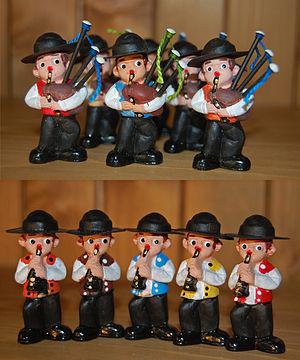
Figurines de sonneurs de biniou et de bombardes (conception des personnages, fabrication et photos de Pierre Josset).
Coop Breizh est une entreprise coopérative culturelle créée en 1957, dont le siège se trouve à Spézet, dans le centre du Finistère, en Bretagne. C'est une des plus importantes maisons d'édition de livres et de production d'œuvres musicales de l'Ouest de la France. Coop Breizh est aussi le principal distributeur et diffuseur de produits culturels bretons, et dispose même de ses propres magasins à Lorient et Quimper.